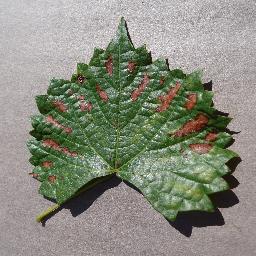
Label: Grape___Esca_(Black_Measles)